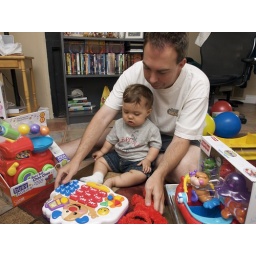
This goes over a real computer keyboard and works with some software we have yet to try.